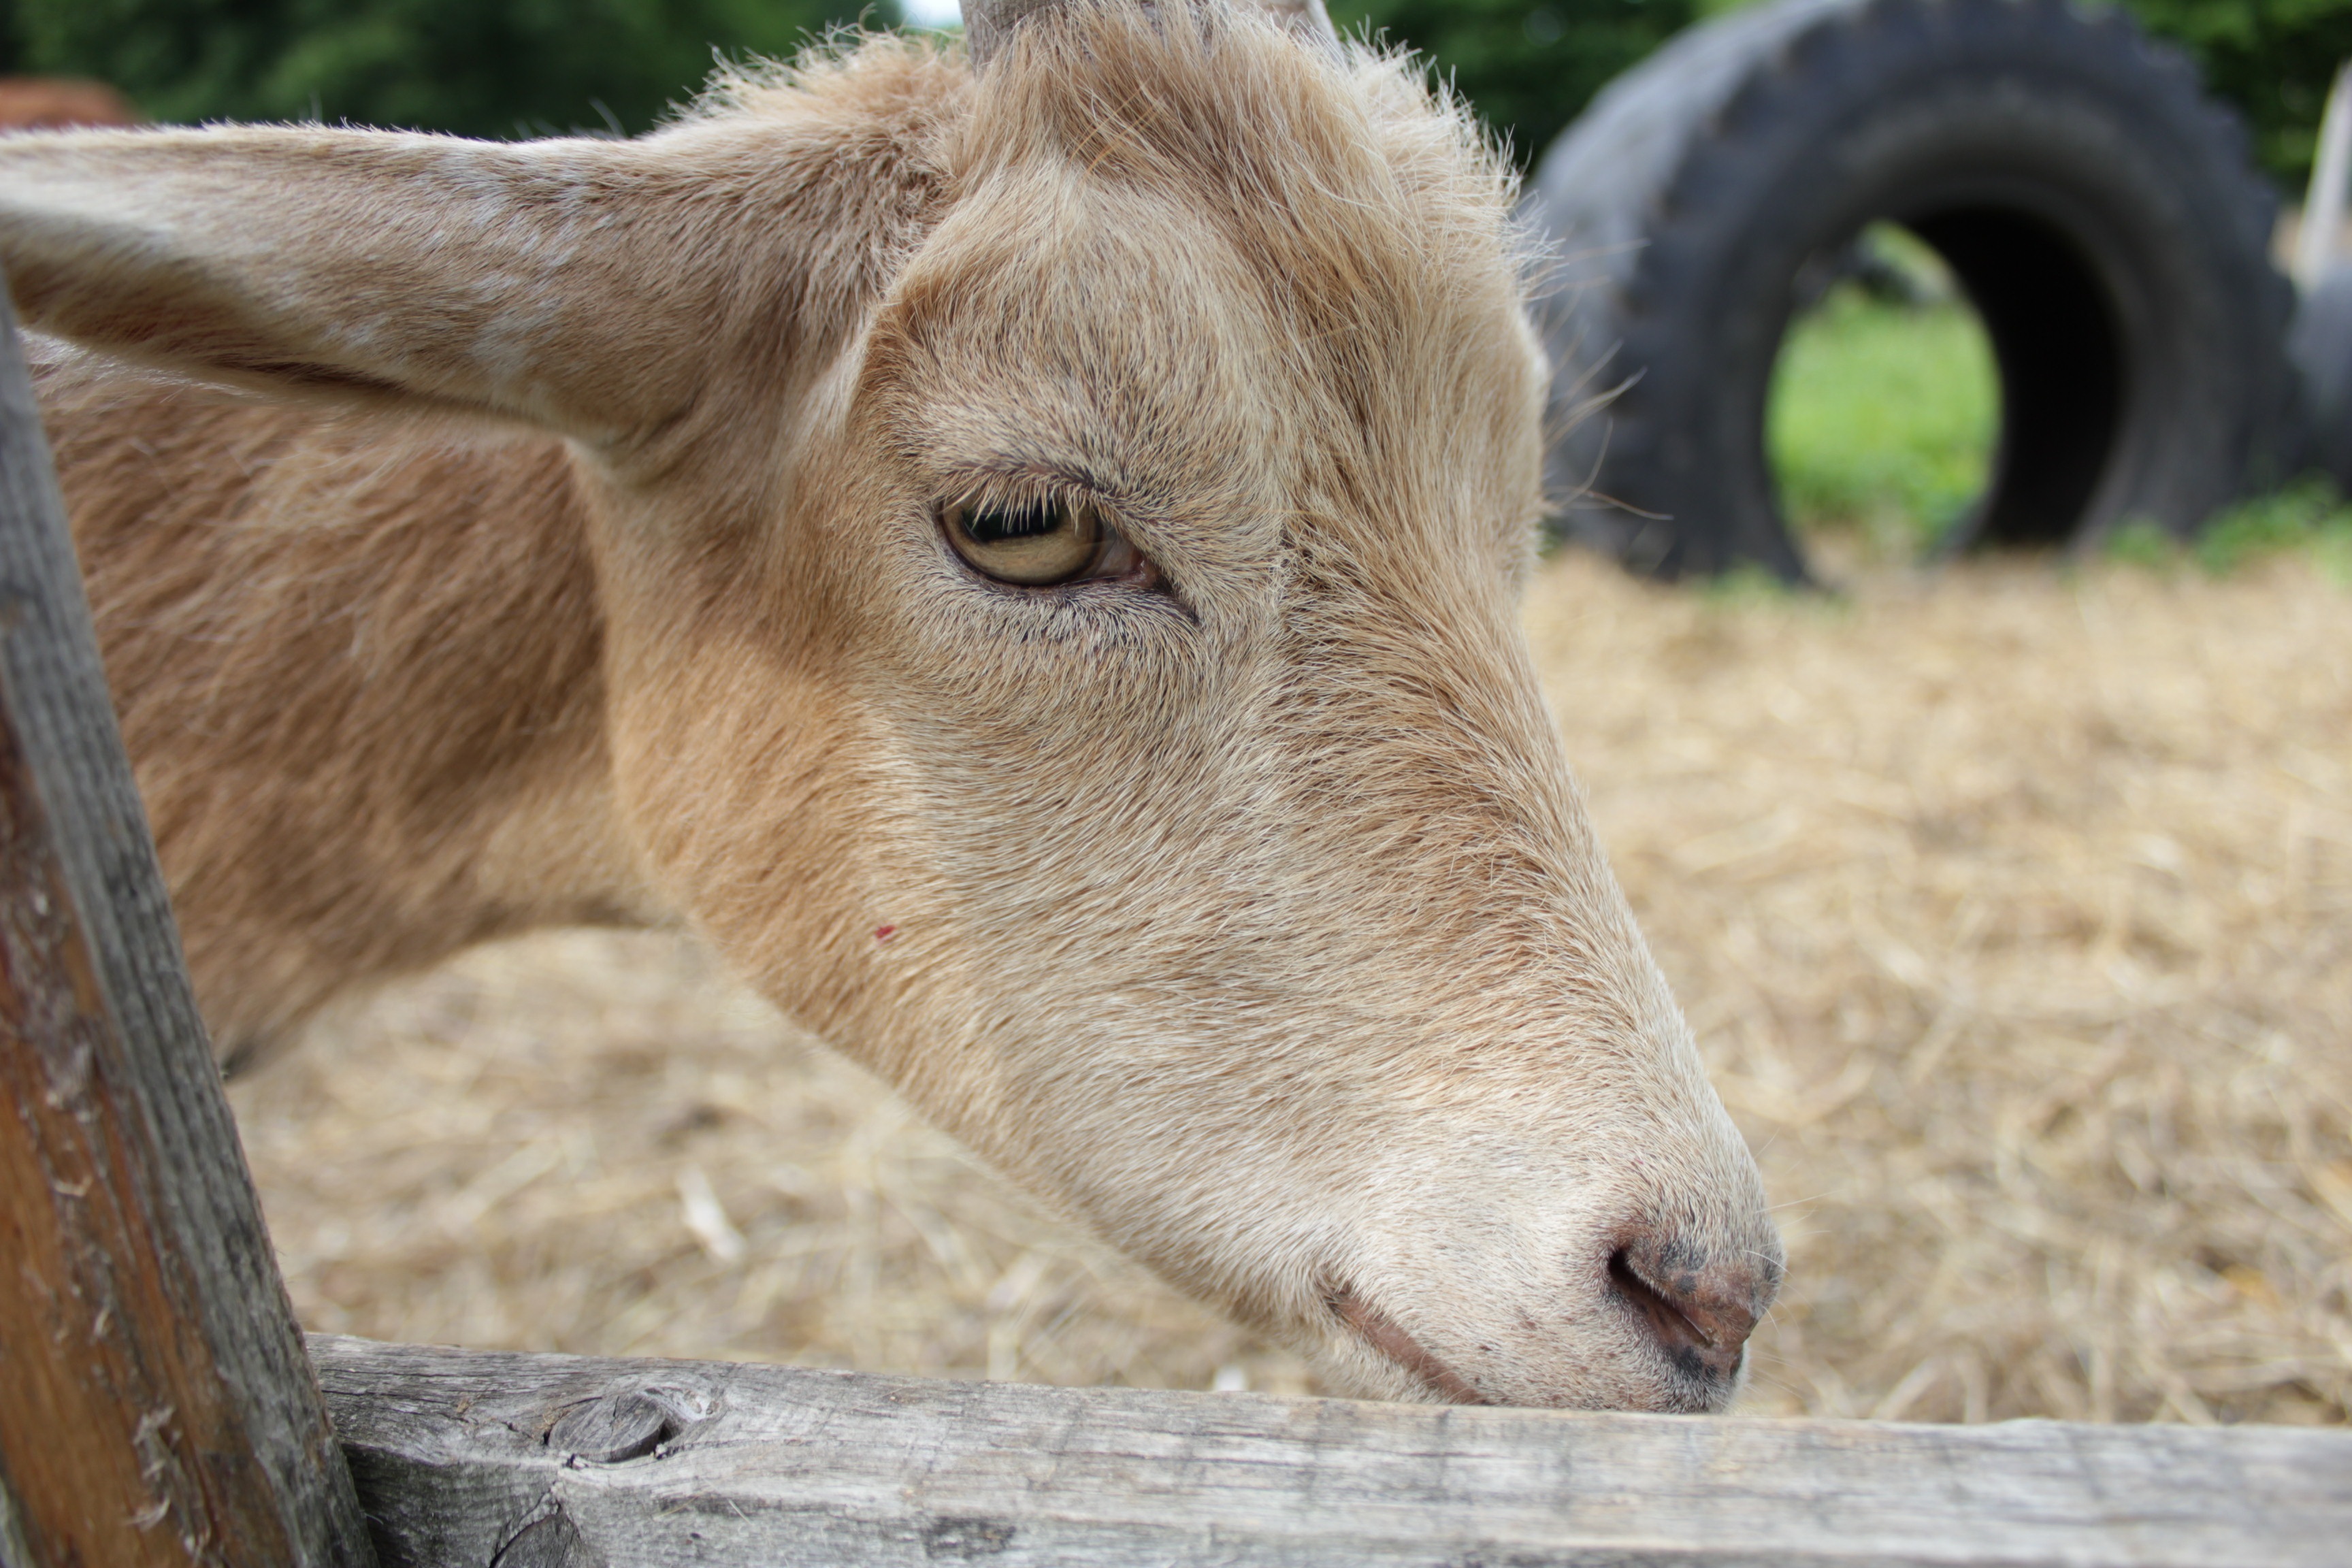
nature, grass, field, farm, wildlife, goat, horn, pasture, grazing, sheep, mammal, fauna, close up, goats, vertebrate, sheeps, cattle like mammal, cow goat family